Ankylopollexia

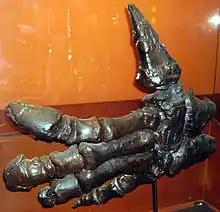
Hand of "Iguanodon", showing the distinctive thumb of the group

About 157 million years ago, Ankylopollexia and Dryosauridae are believed to have split into separate evolutionary branches. Originally named and described in 1986 by Paul Sereno, Ankylopollexia would receive a phylogenetic definition in a later paper by Sereno in 2005. In the 1986 paper, the groups Camptosauridae and Styracosterna were used to define the clade, but in the 2005 paper, a phylogenetic definition was given: the last common ancestor of the species "Camptosaurus dispar" and "Parasaurolophus walkeri" and all its descendants. Ankylopollexia would receive a formal "PhyloCode" definition as "the smallest clade containing "Camptosaurus dispar" and "Iguanodon bernissartensis"". This clade contains the two subclades Camptosauridae and Styracosterna, which are both defined using "Camptosaurus dispar" and "Iguanodon bernissartensis", creating a node-stem triplet with Ankylopollexia.